Prehistoric Italy

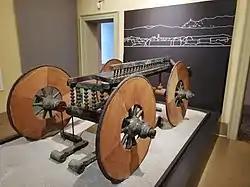
Funerary wagon, Golasecca culture

The Apennine culture is a cultural complex of central and southern Italy that, in its broadest sense (including the preceding Protoapennine B and following Subapennine facies), spans the Bronze Age. In the narrower sense more commonly used today, it refers only to the later phase of the Middle Bronze Age in the 15th and 14th centuries BCE.